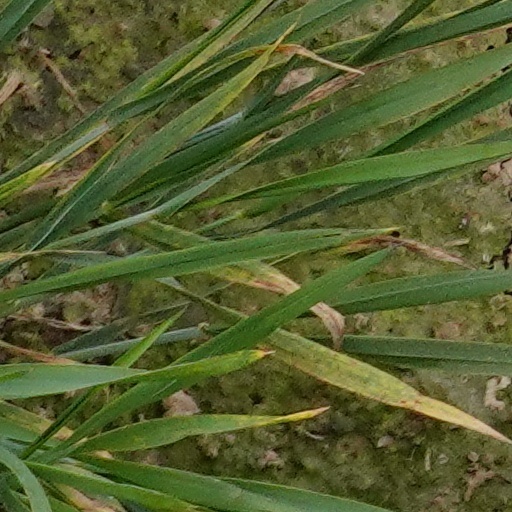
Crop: wheat